Andhra Pradesh

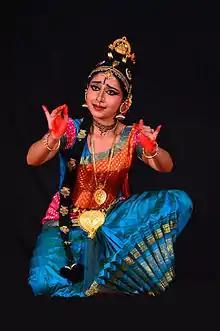
Kuchipudi dance

Andhra meals are combinations of spicy, tangy, and sweet flavours. The use of chillies, tamarind, and "gongura" (leaves of roselle) is common in Andhra food. Curry leaves are used copiously in most preparations of curries and chutneys. Various types of "Pappu" are made using lentils in combination with tomatoes, spinach, gongura, ridge gourd, etc. Apart from curries, "pulusu", a stew made using tamarind juice in combination with vegetables, seafood, chicken, mutton, etc., is popular. "Pachchadi", a paste usually made with a combination of groundnuts, fried vegetables, and chillies, is a must in a meal. Pickles made using mangoes, gooseberries, lemons, etc. are enjoyed in combination with "Pappu". Buttermilk and yoghurt mixed with rice eaten towards the end of the meal soothe the body, especially after eating spicy food items earlier.